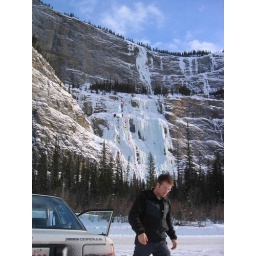
Climbed the lower weeping wall yesterday. Awesome.Route in red, belays at the dots, yellow and black for a unique experience.